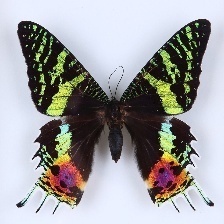
Species: MADAGASCAN SUNSET MOTH